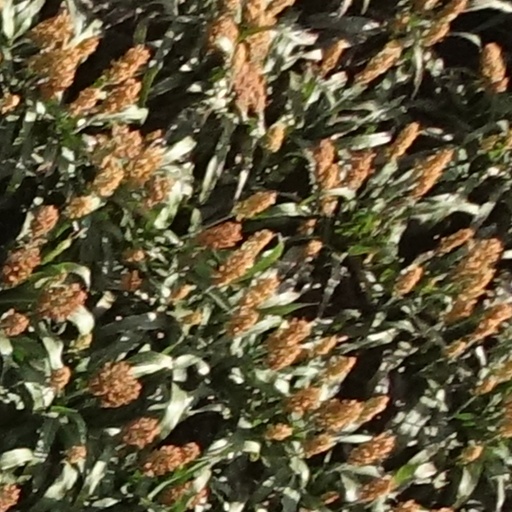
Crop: sorghum